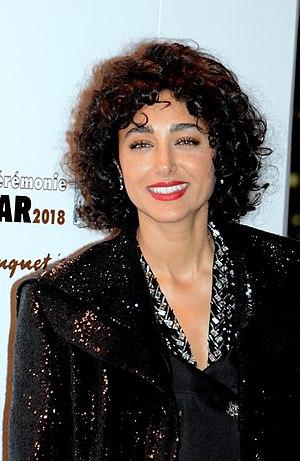
Golshifteh à la cérémonie des César du cinéma
Golshifteh Farahani, née le 10 juillet 1983 à Téhéran, est une actrice et chanteuse iranienne possédant la double nationalité iranienne et française.